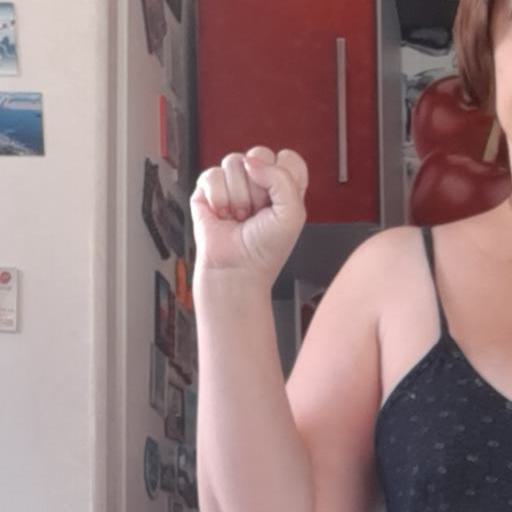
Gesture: fist